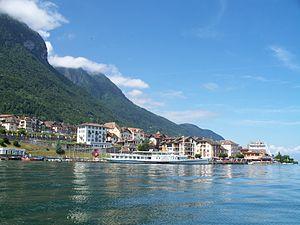
Vue sur le débarcadère de Saint-Gingolph (Valais)